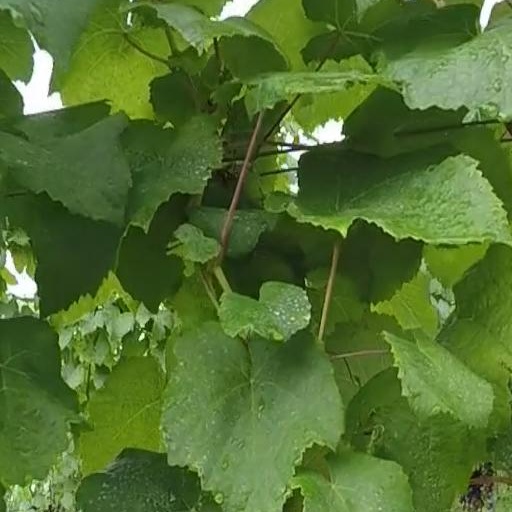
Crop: grape